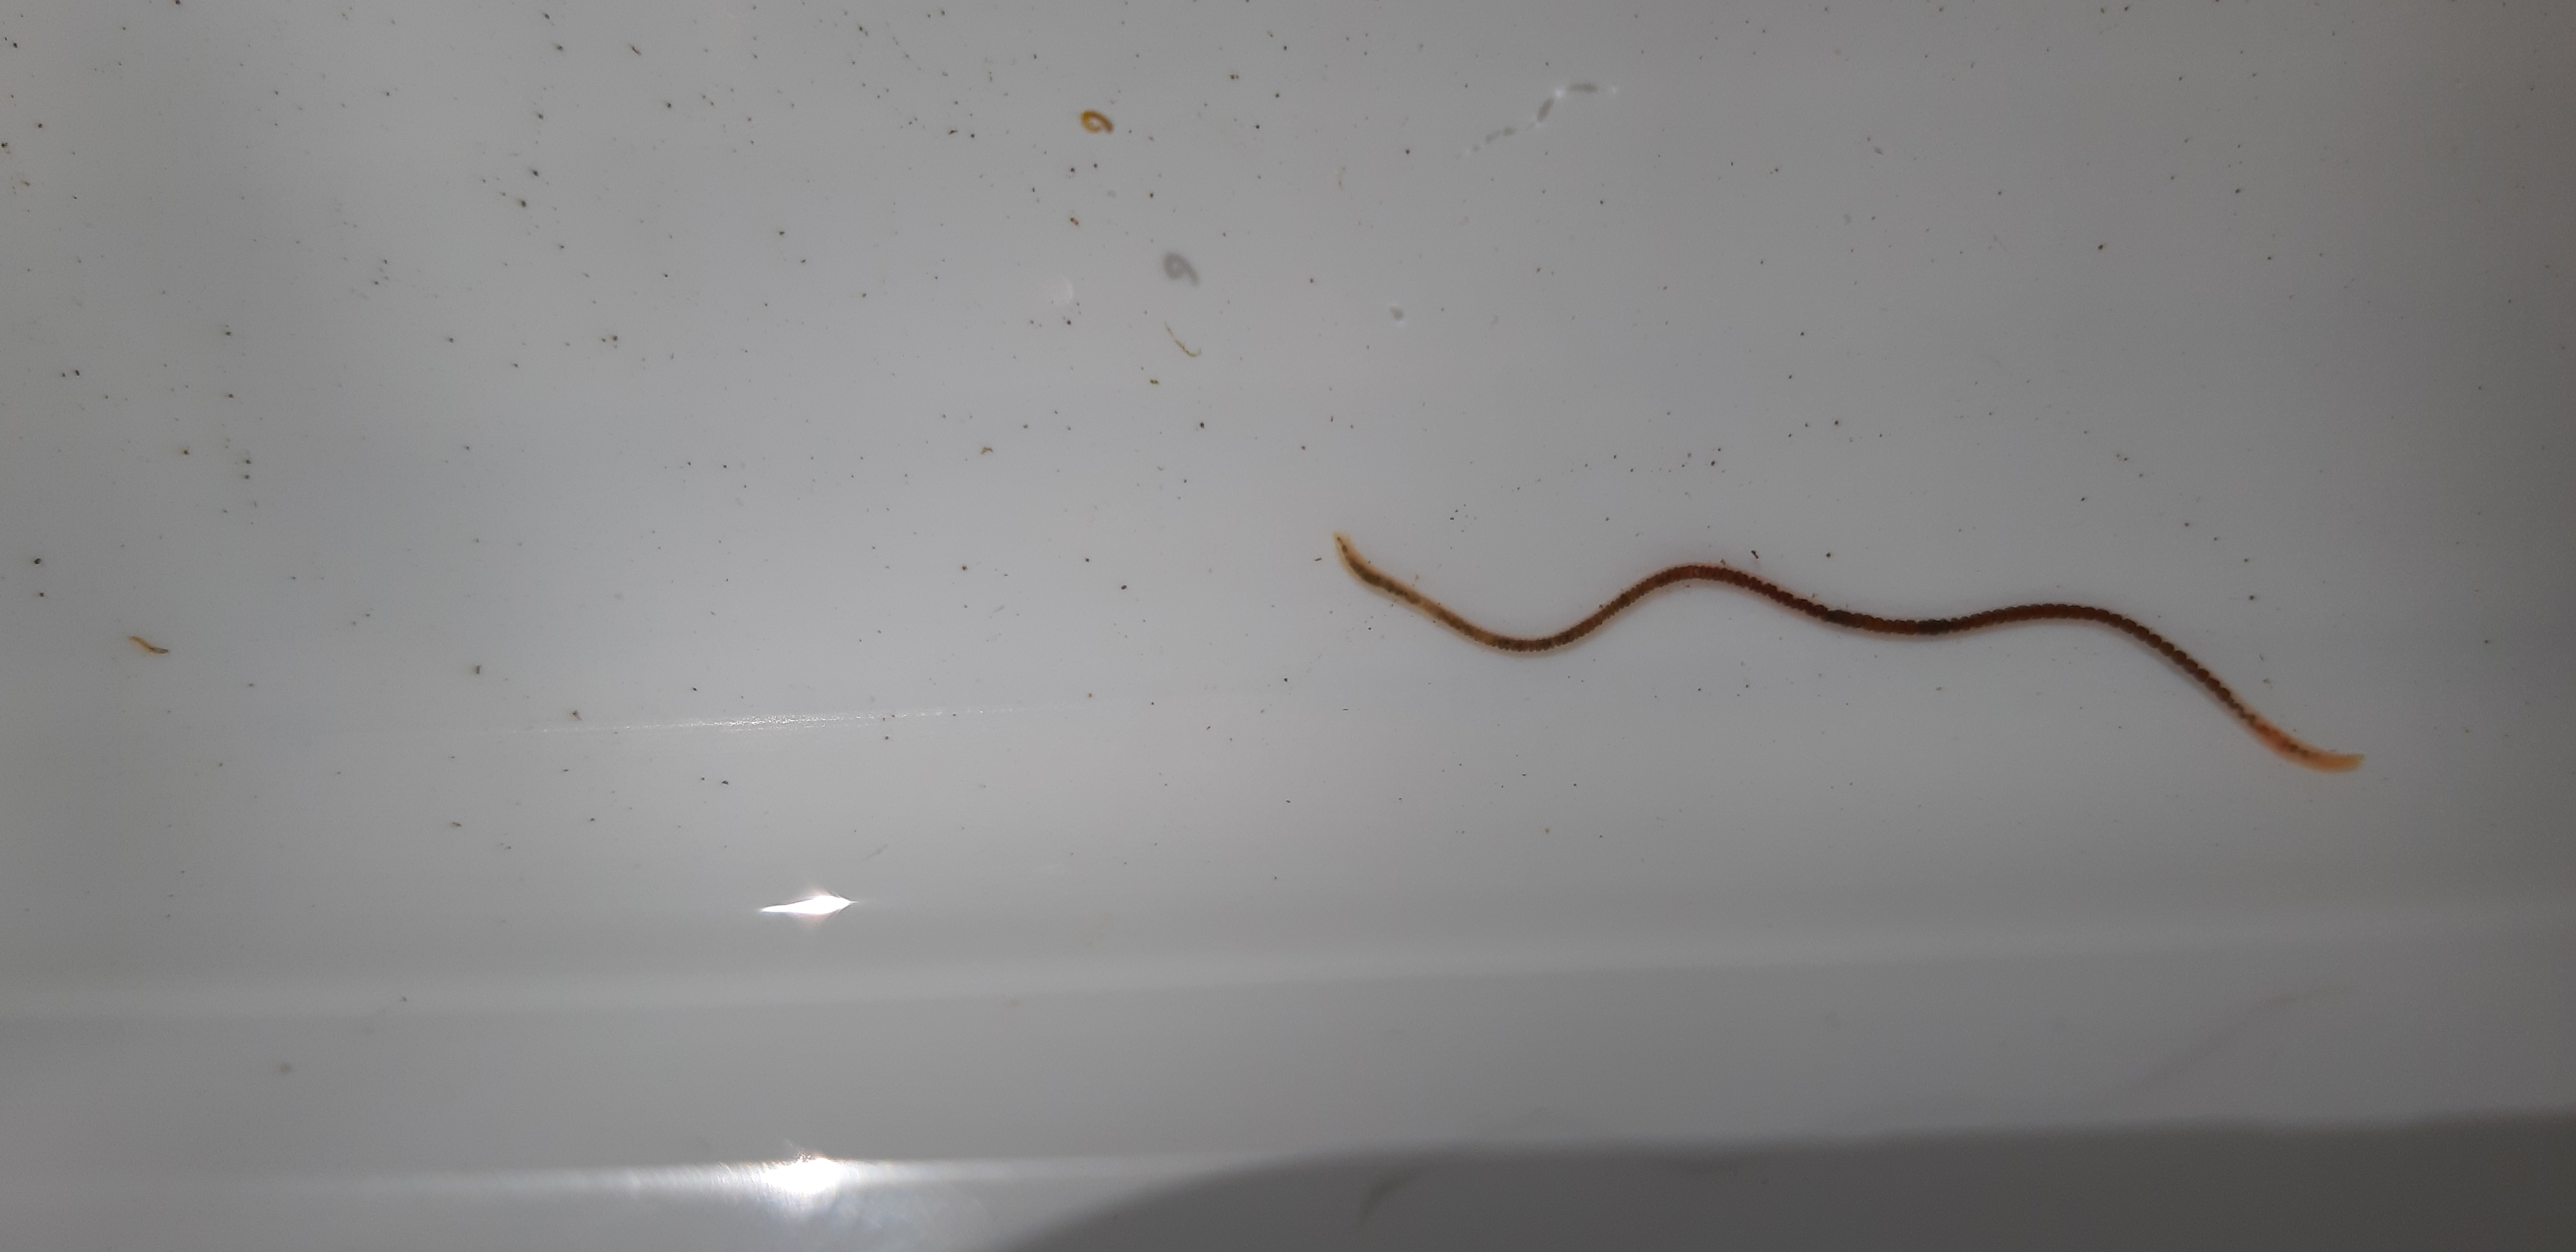
Macroinvertebrate group: worms